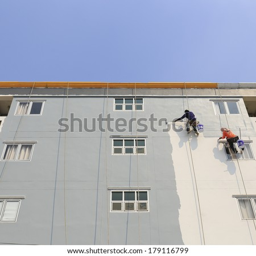
the painter uses a paint roller outside high building .